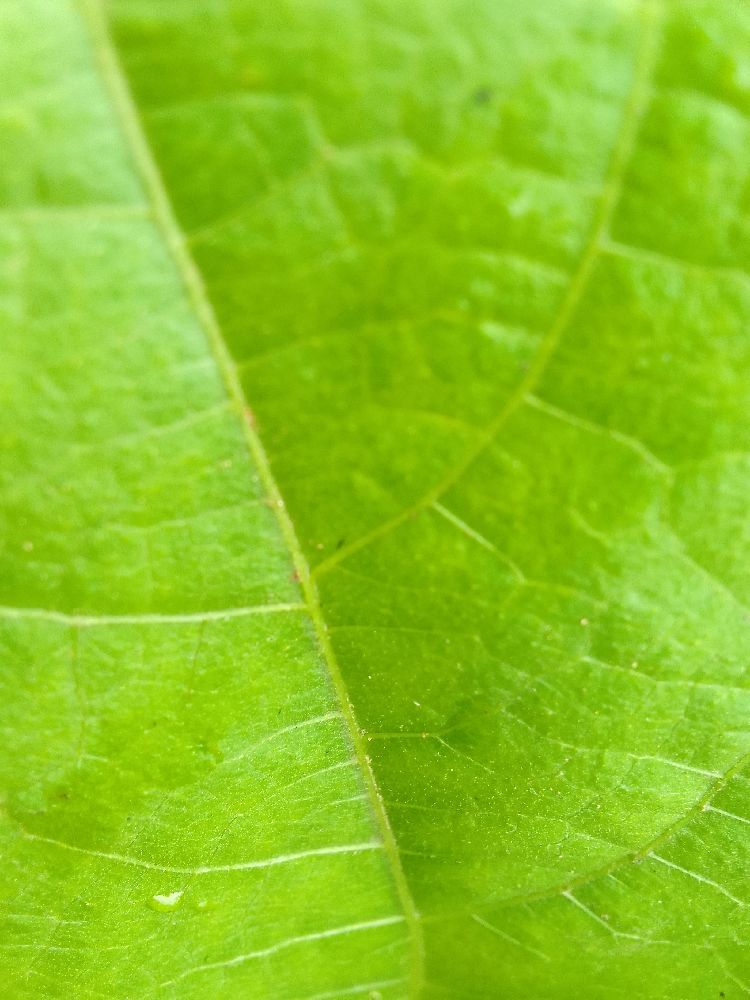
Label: healthy